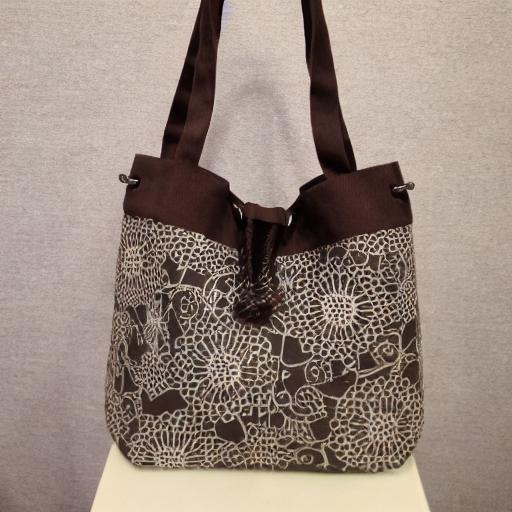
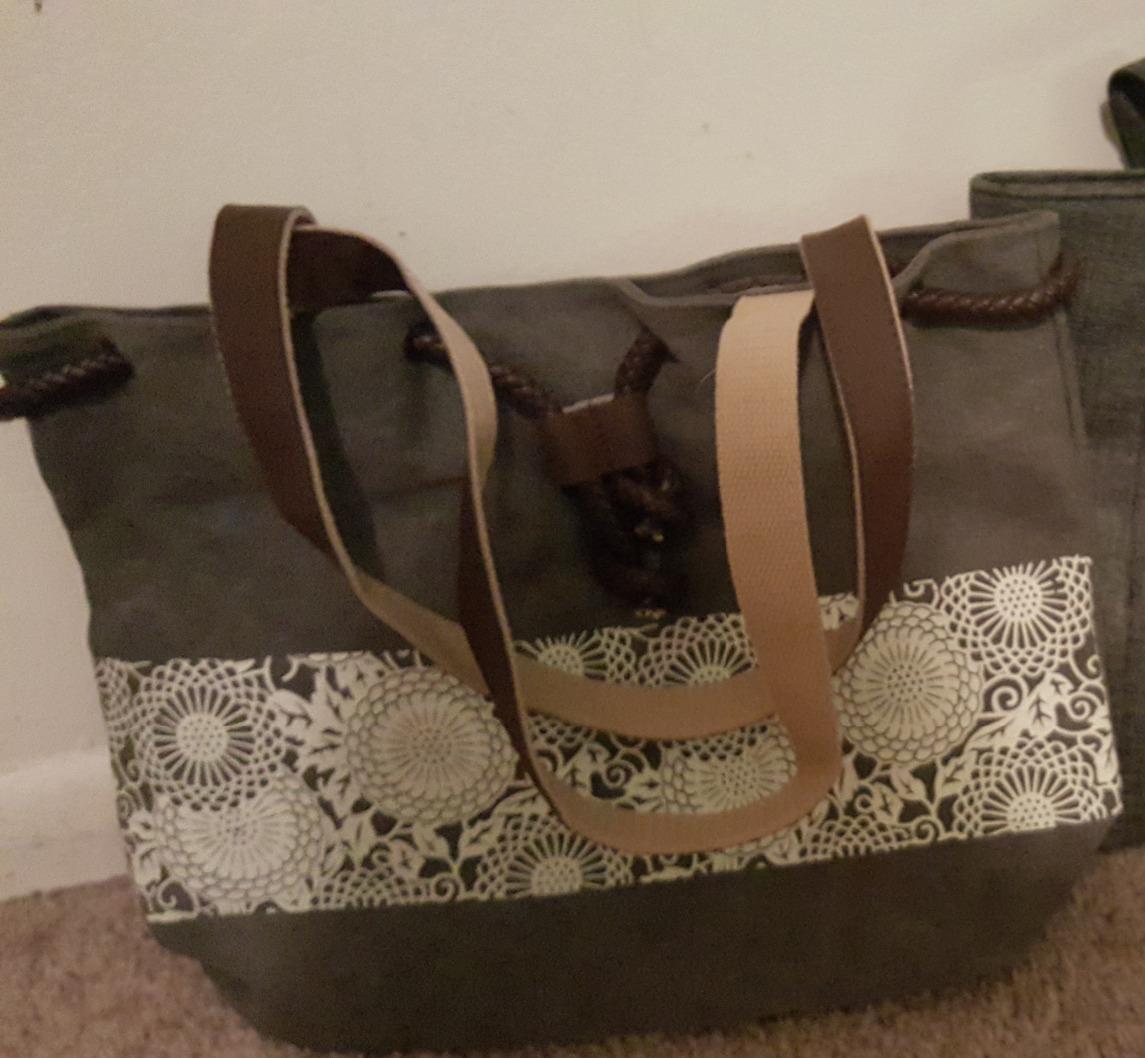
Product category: accessories_handbag
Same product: no